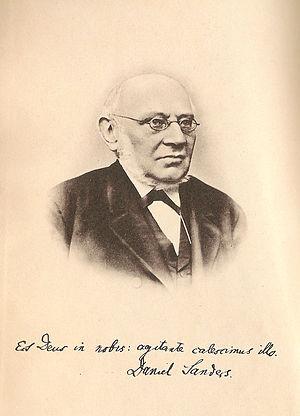
Daniel Sanders (1819-1897)
Daniel Hendel Sanders, né le 12 novembre 1819 à Altstrelitz et mort le 11 mars 1897 à Altstrelitz, était un lexicographe allemand d'origine juive.